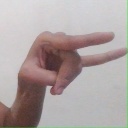
अक्षर: च